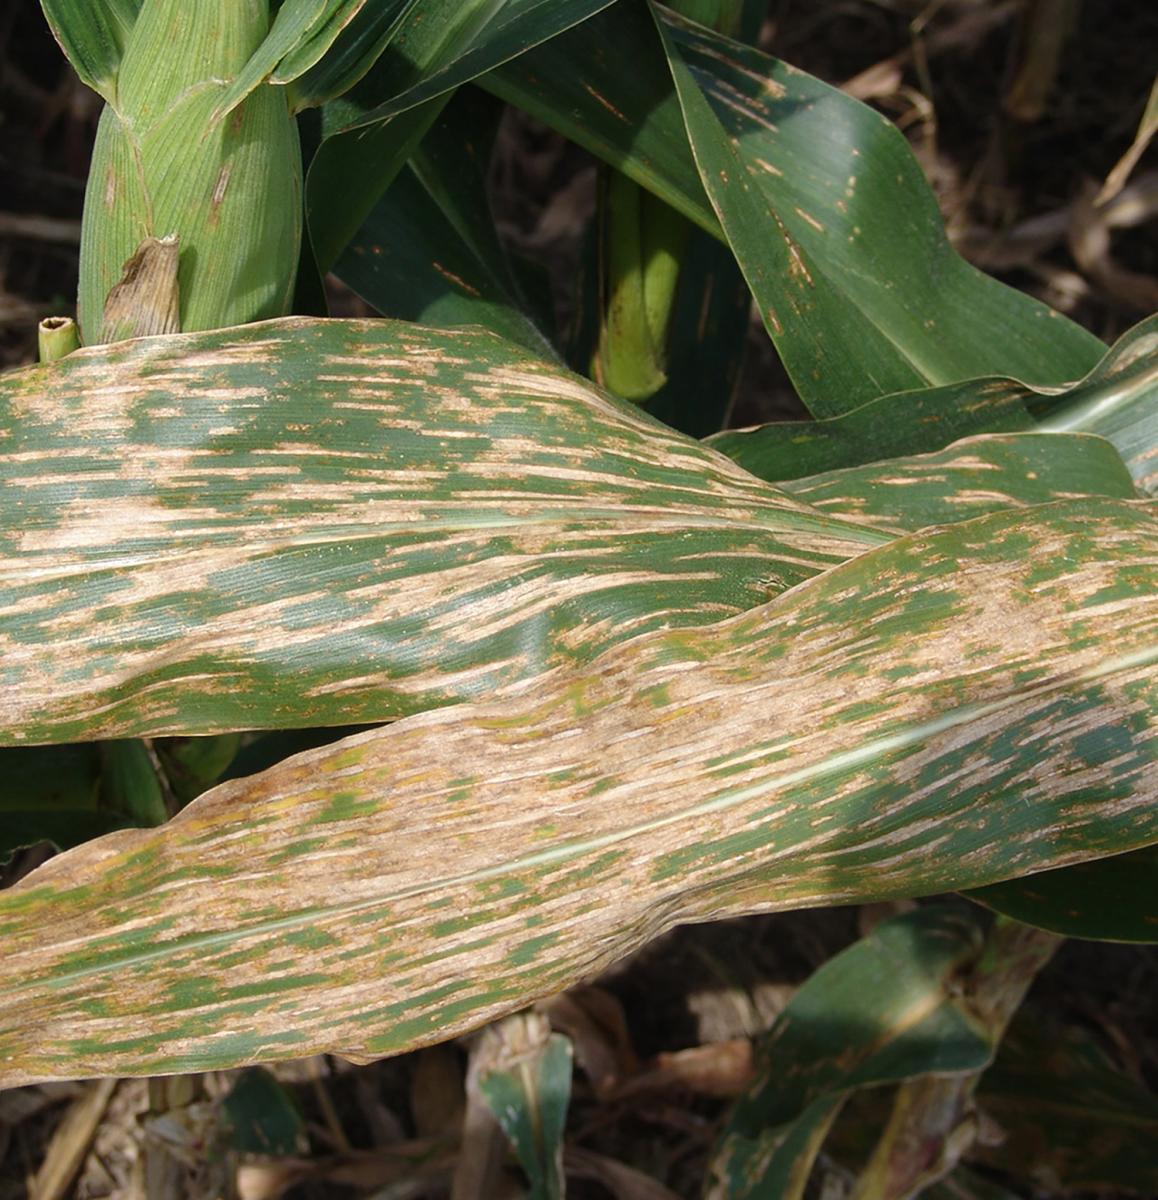
Labels: Corn leaf blight, Corn leaf blight